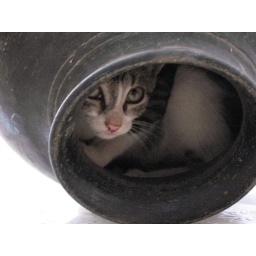
cat in a pot